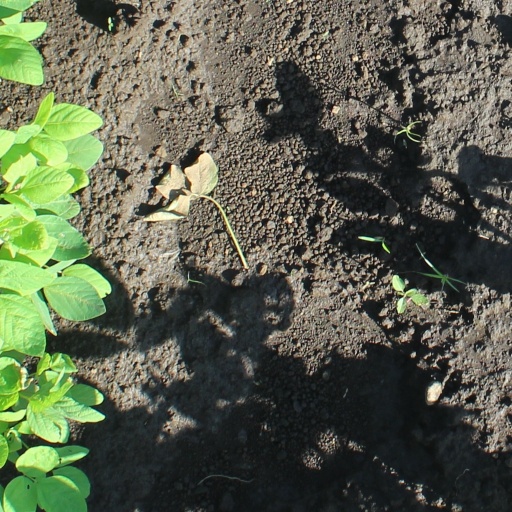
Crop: soybean